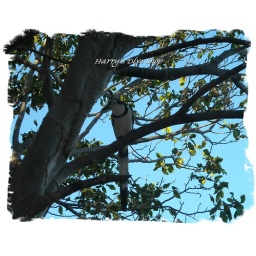
The Urreca sits in the trees above the breakfast table waiting to grab any food left unattended.